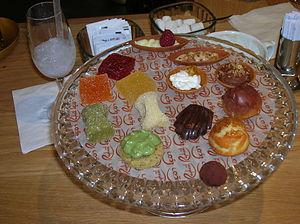
Raphi Cohen hébreu:רפי כהן